Star Trek V: The Final Frontier (computer game)

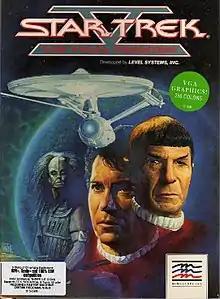

Star Trek V: The Final Frontier is a 1989 video game published by Mindscape.